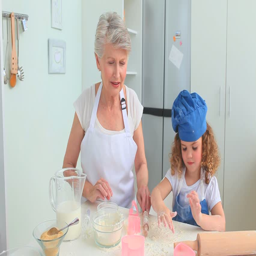
grandmother and her grand daughter cooking together in the kitchen